Tony Taylor (baseball)

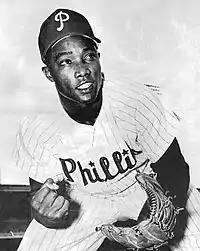
Taylor as a player with the Philadelphia Phillies in 1961

Taylor was traded to the Philadelphia Phillies along with Cal Neeman for Don Cardwell and Ed Bouchee early in the 1960 season. Despite the fact that Philadelphia was a mediocre team, Taylor established himself and was named to the National League All-Star team that year.